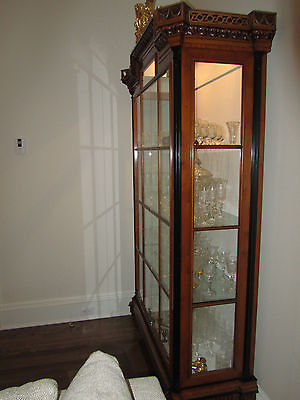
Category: cabinet